Georgia Tech

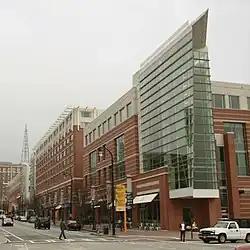
A view of Technology Square

East Campus houses all of the fraternities and sororities as well as most of the undergraduate freshman dormitories. East Campus abuts the Downtown Connector, granting residences quick access to Midtown and its businesses (for example, The Varsity) via a number of bridges over the highway. Georgia Tech football's home, Bobby Dodd Stadium is located on East Campus, as well as Georgia Tech basketball's home, McCamish Pavilion (formerly Alexander Memorial Coliseum).